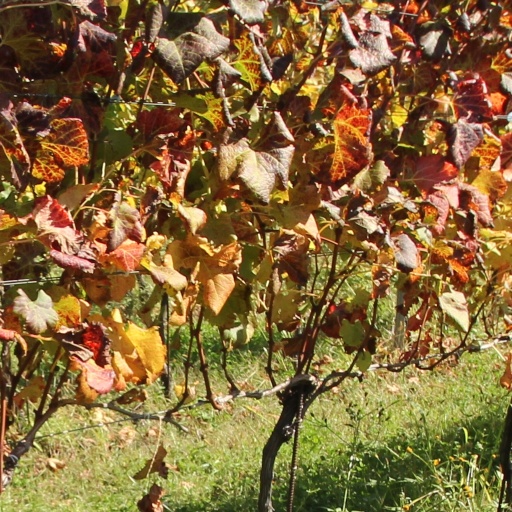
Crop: grape